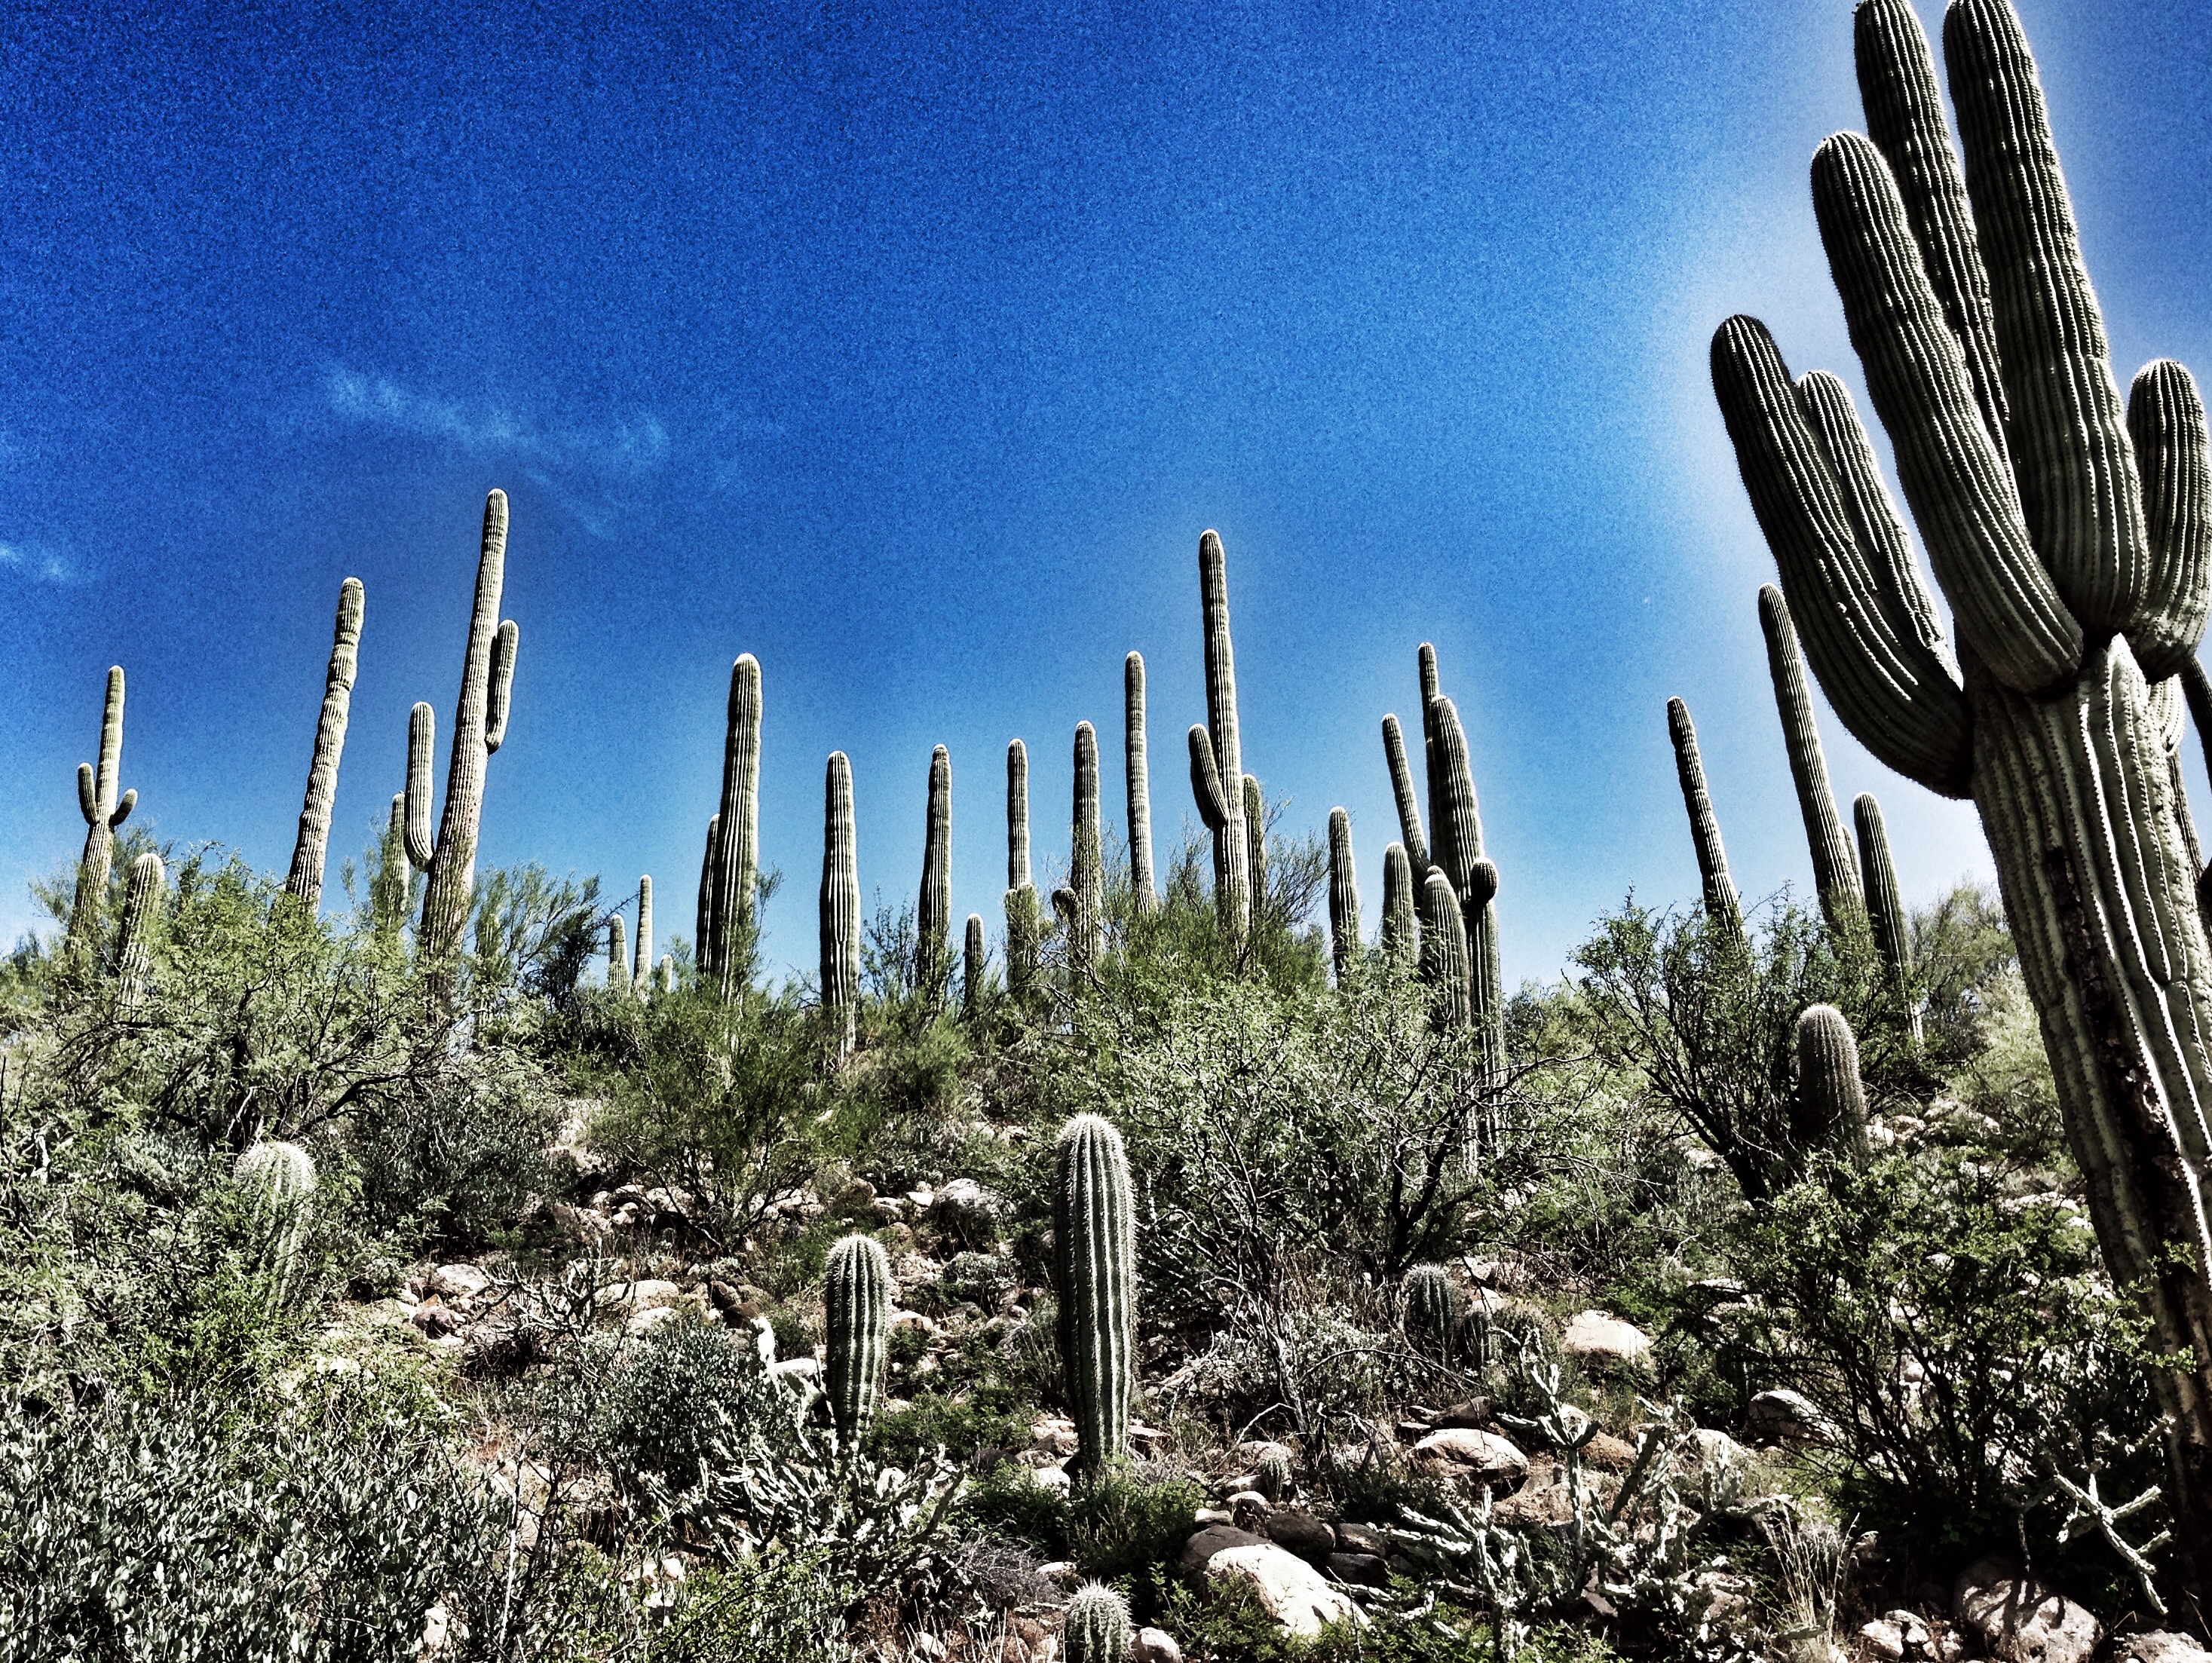
landscape, mountain, cactus, plant, flower, botany, flora, caryophyllales, uploaded by flickrmobile, flickriosapp filter nofilter, flowering plant, land plant, arecales